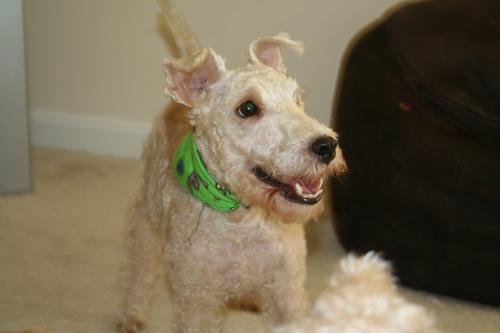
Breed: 216-n000017-Lakeland_terrier